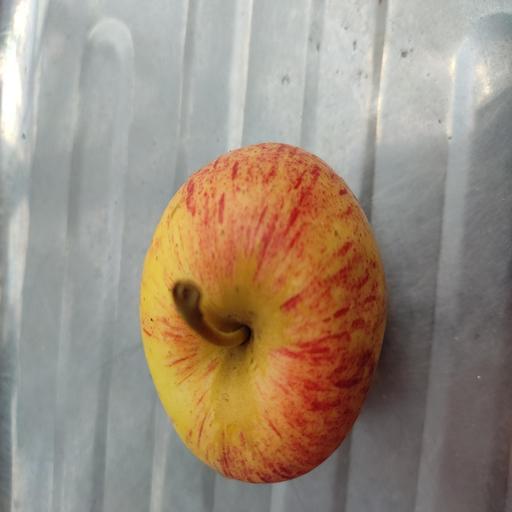
Crop type: Apple_Gala